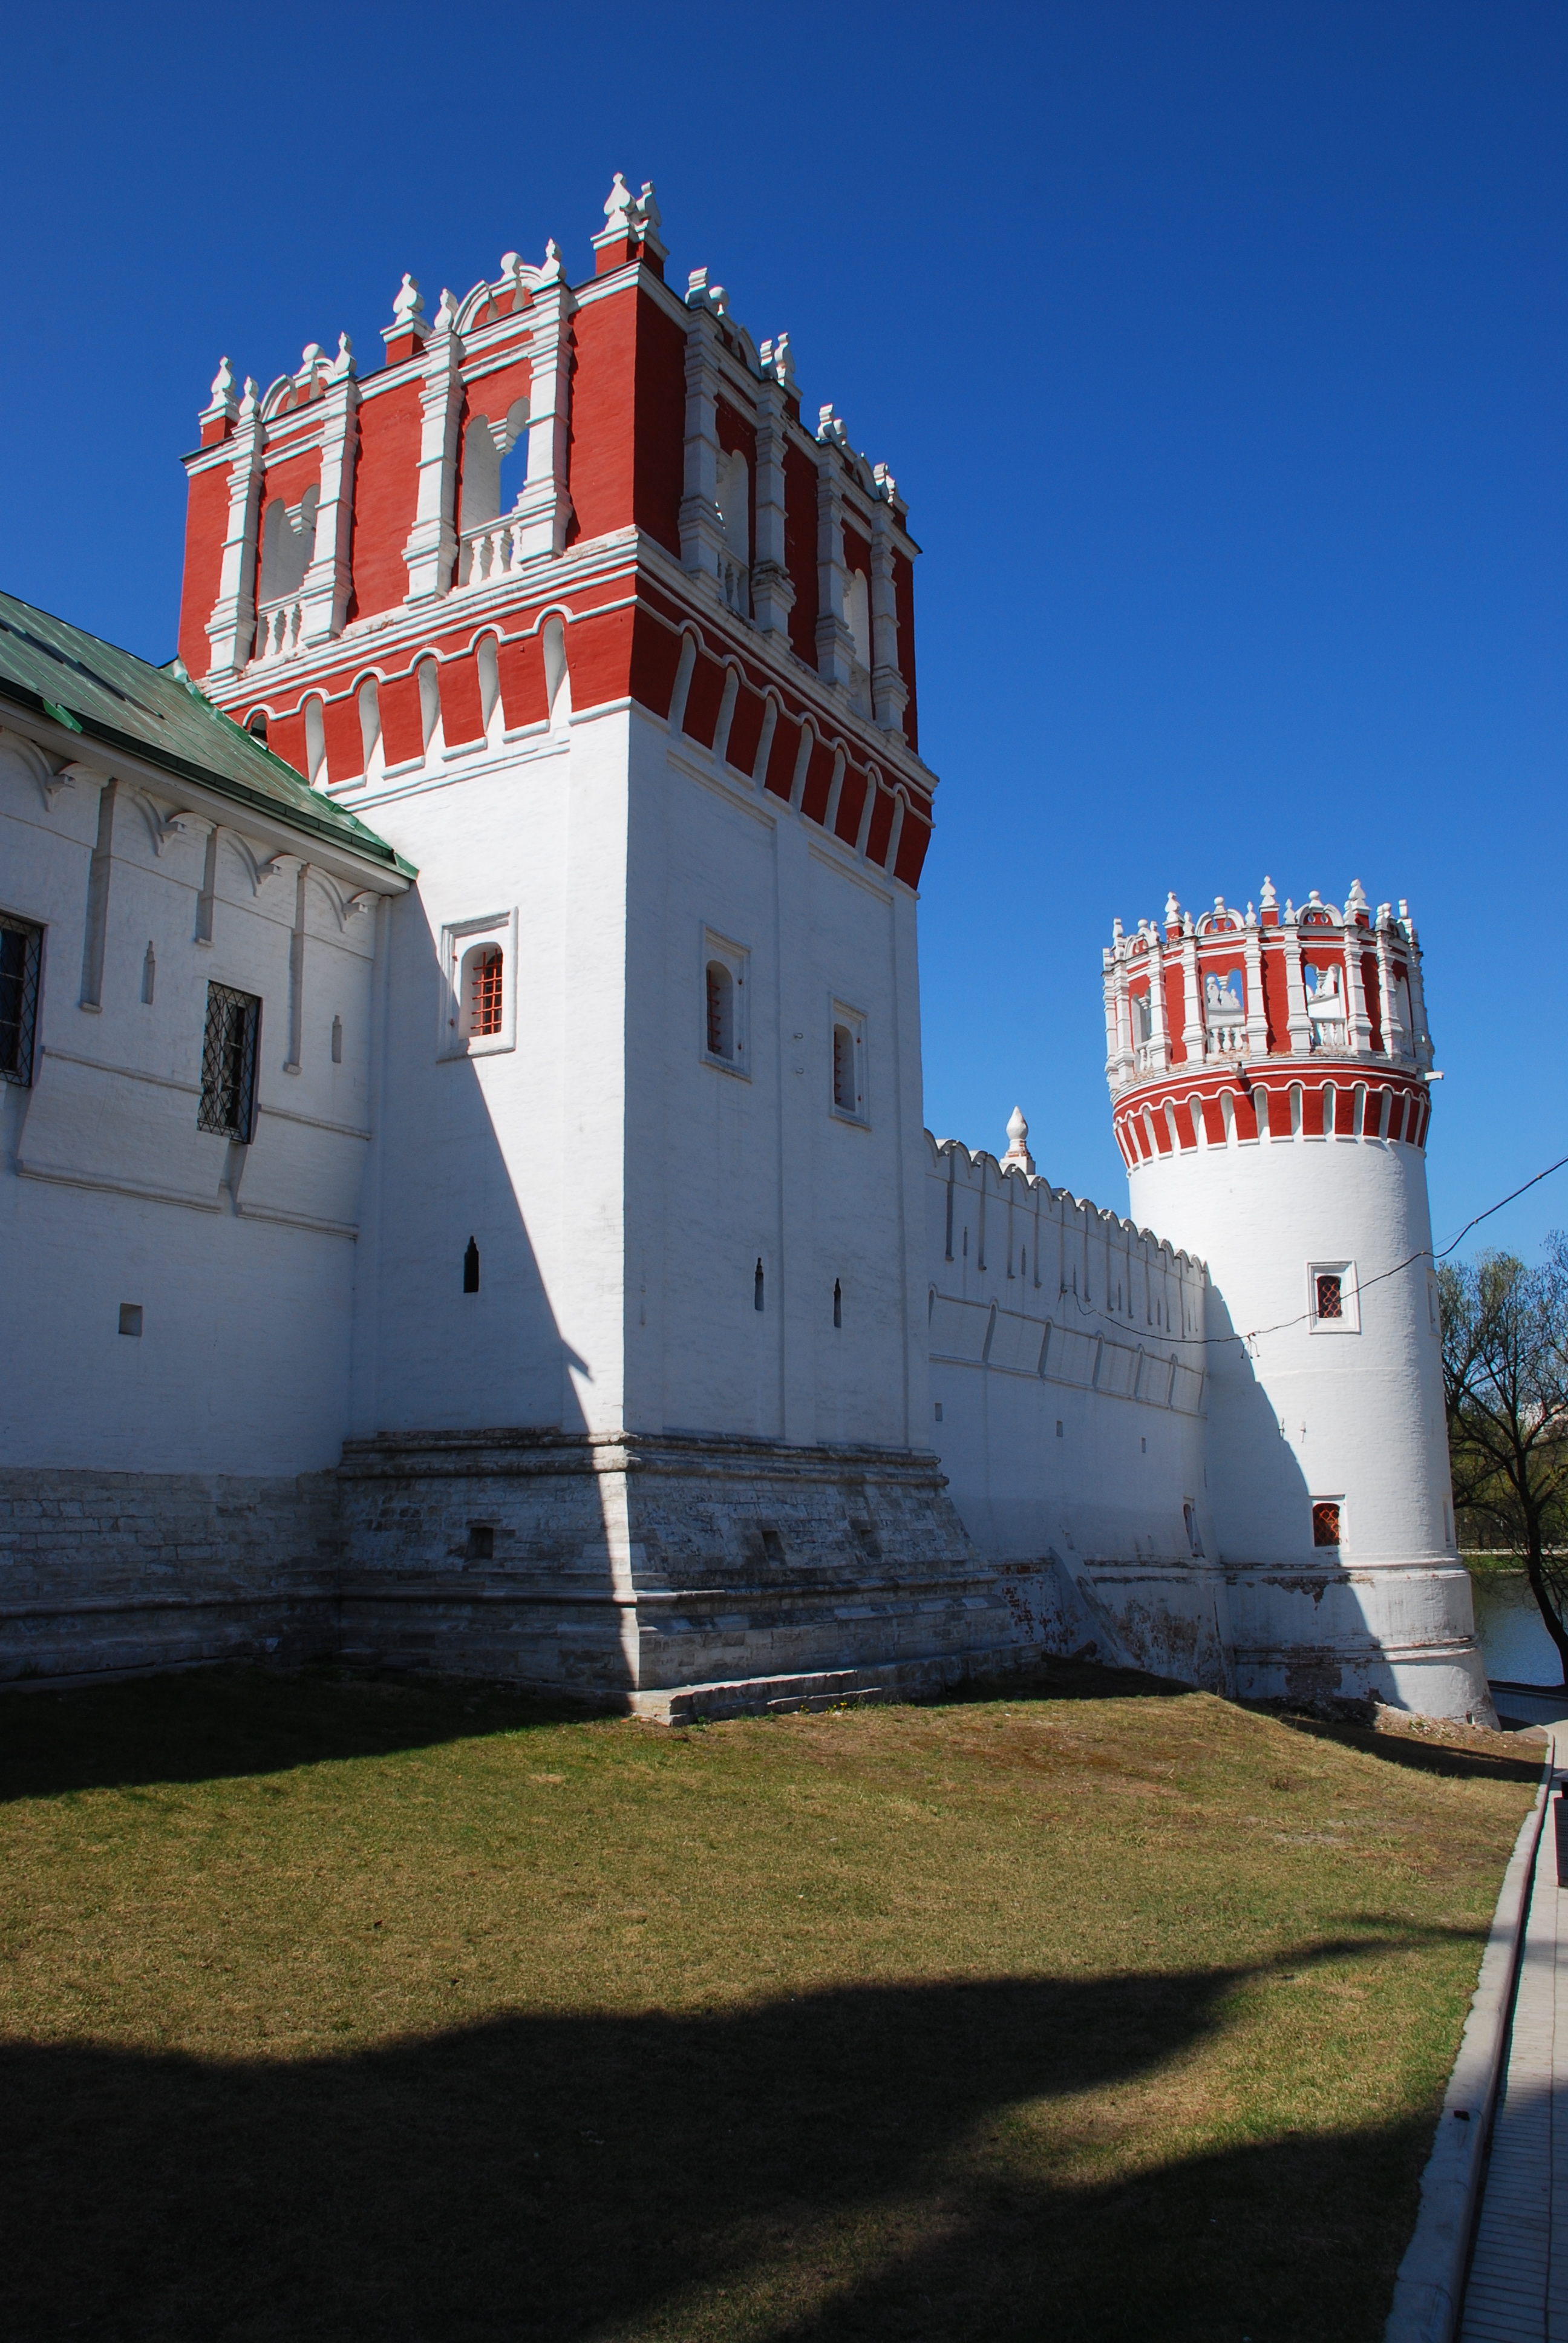
sea, coast, lighthouse, ship, vehicle, tower, nikon, waterway, moscow, orthodox, russia, d80, watercraft, moskau, nikond80, moscou, concordians, convent, novodevichy, novodevichyconvent